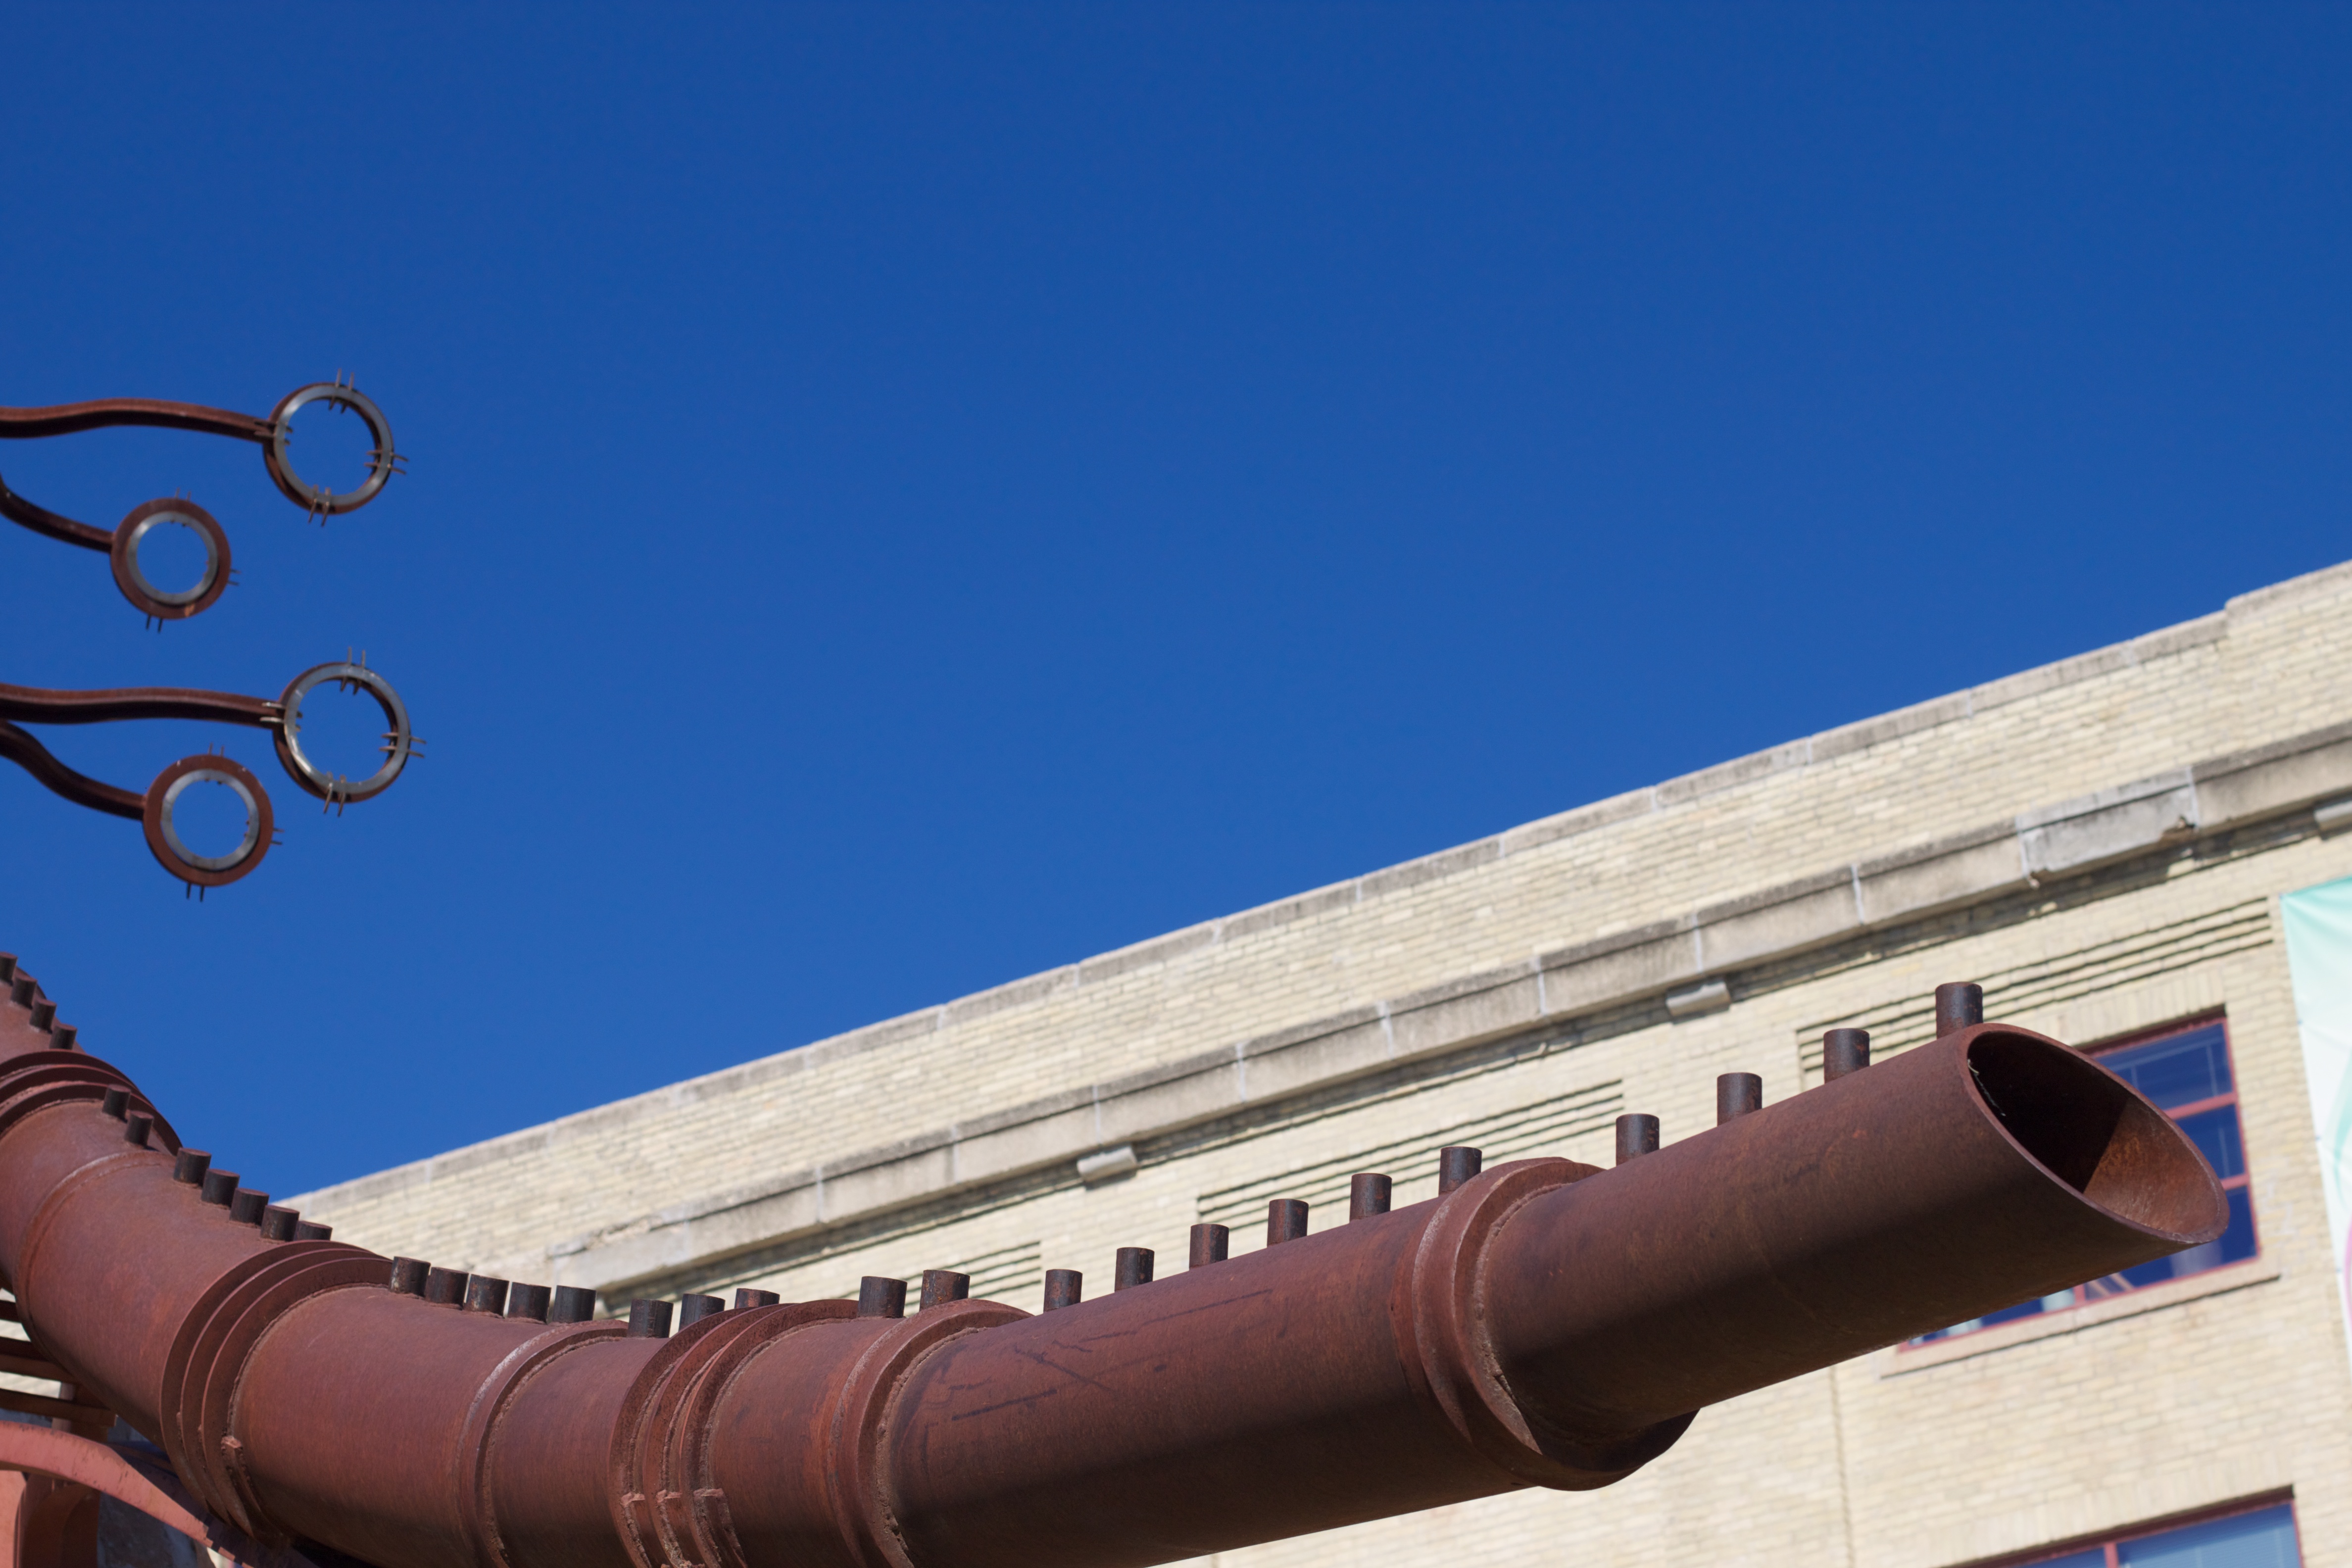
structure, roof, blue, odyssey